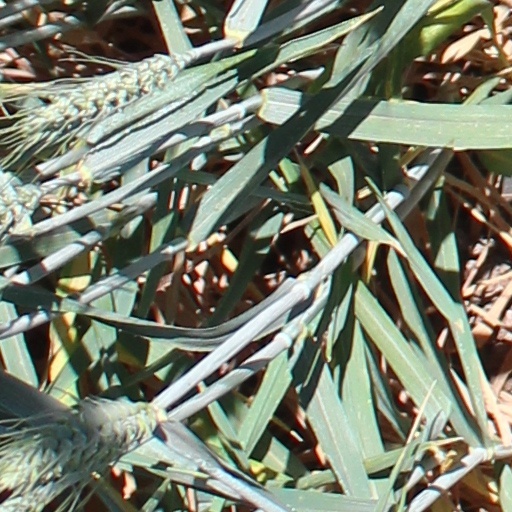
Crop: wheat